Carson Wentz

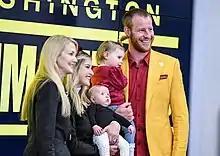
Wentz with his wife, children, and Tanya Snyder in March 2022

Wentz is a Christian. He founded the AO1 Foundation in 2017. In 2018, Wentz helped build a sports complex in Haiti. He is an avid hunter and frequently returns to North Dakota to hunt.